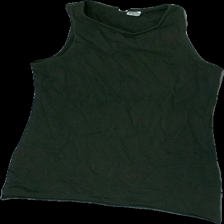
View: front
Type: Tank top
Category: Ladies
Brand: H&M
Colors: Green
Material: 100% cotton
Cut: Regular
Size: S
Season: All
Stains: Minor
Damage: askew
Price range: <50
Recommended usage: Export